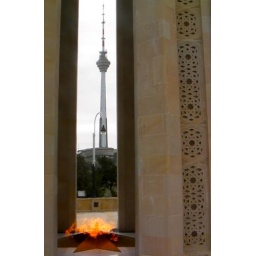
With the TV tower in the background